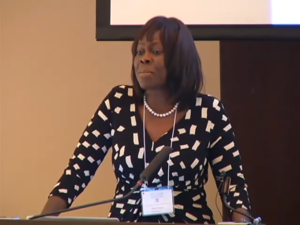
Olufunmilayo I. Olopade, née en 1957, est une oncologue et généticienne américaine d'origine nigériane. Elle enseigne la médecine et la génétique et dirige ses recherches à l'Université de Chicago.